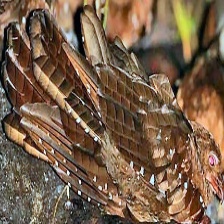
Species: OILBIRD
Scientific name: STEATORNIS CARIPENSIS